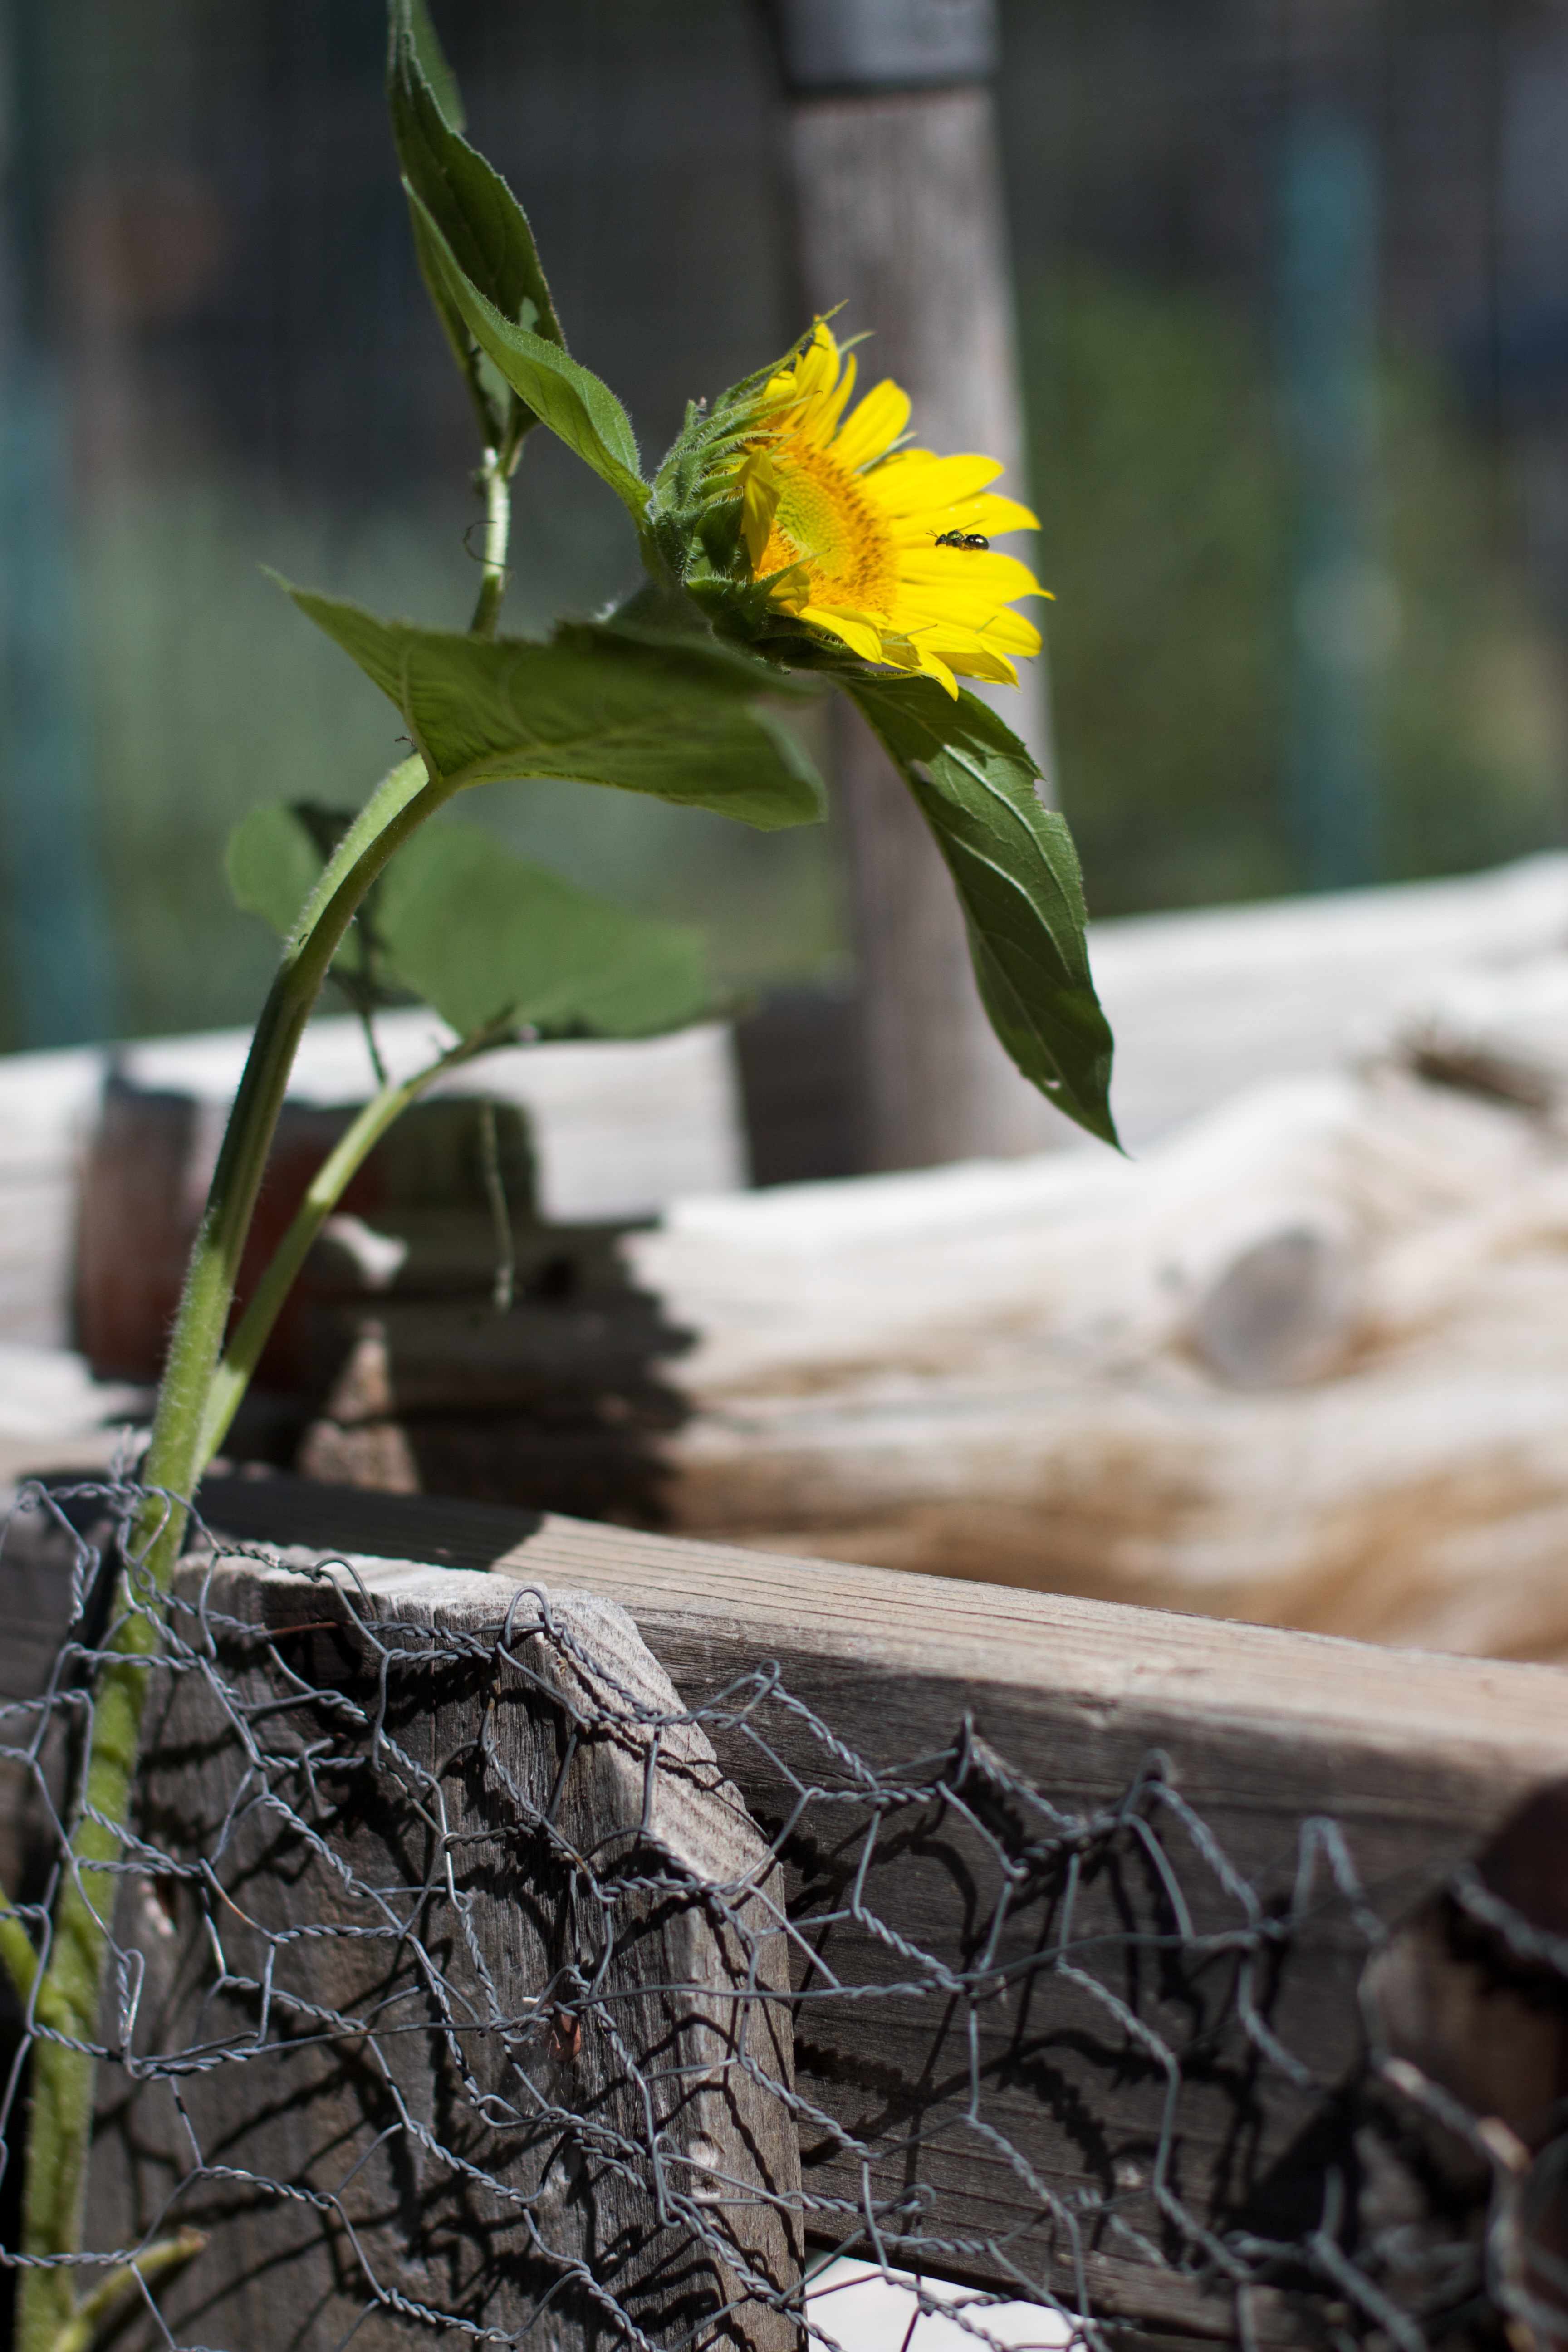
nature, grass, branch, plant, photography, leaf, flower, spring, green, autumn, botany, yellow, garden, flora, season, sunflower, close up, art, seeditforward, floristry, macro photography